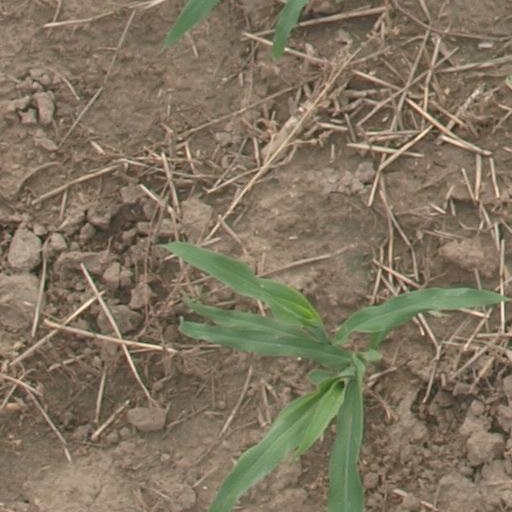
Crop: maize; corn